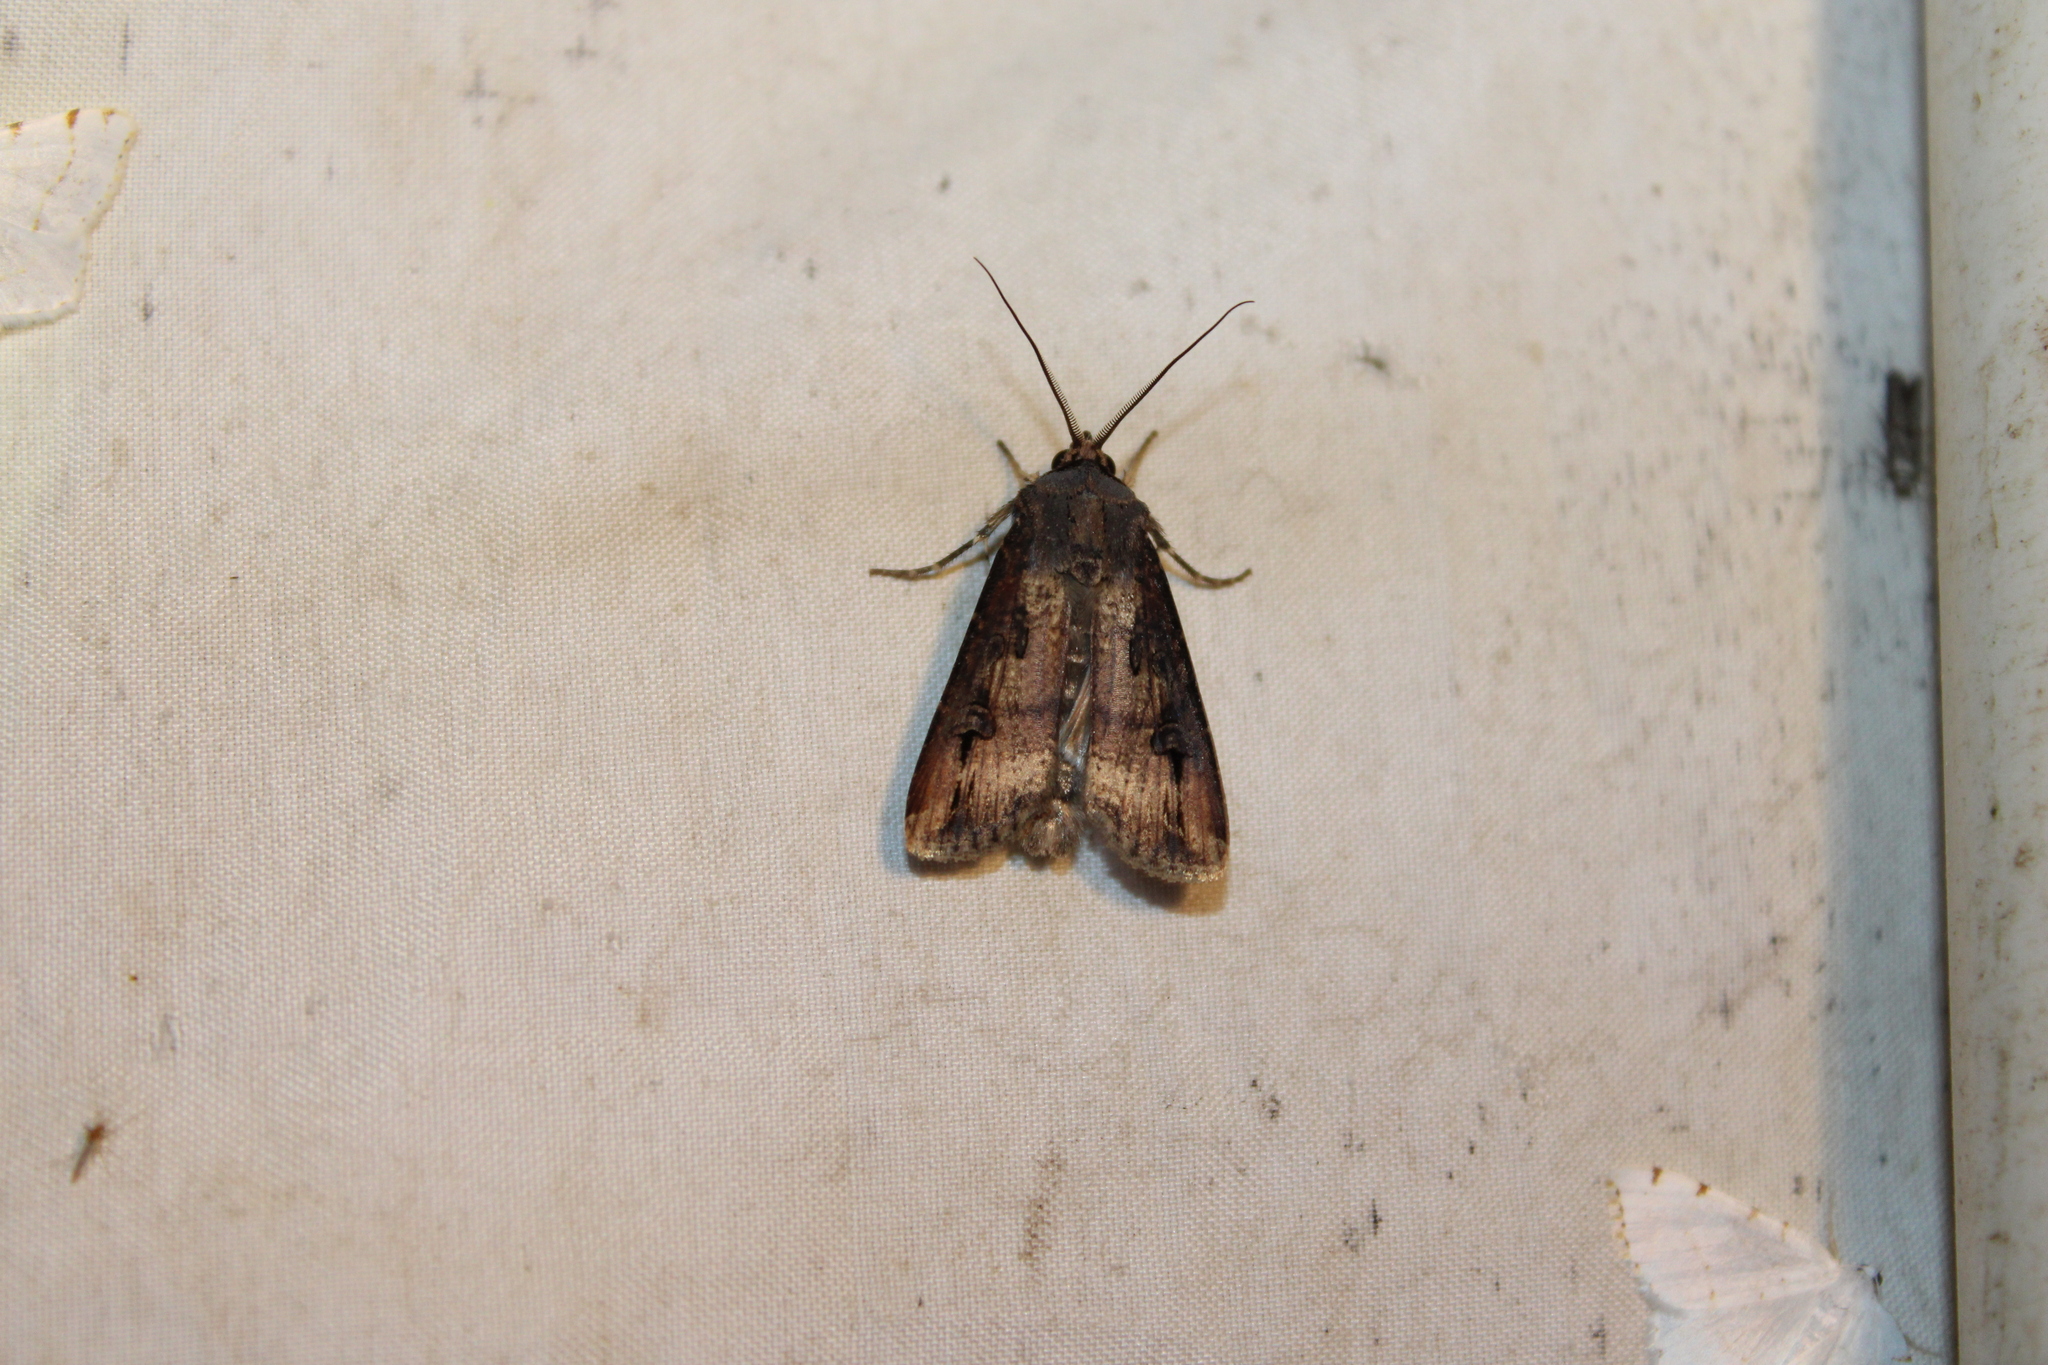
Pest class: cutworms